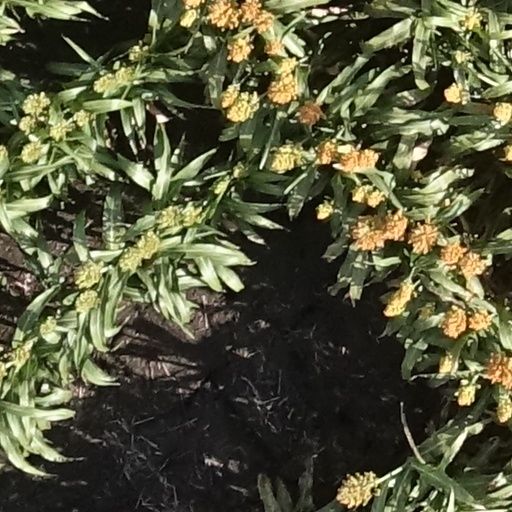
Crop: sorghum